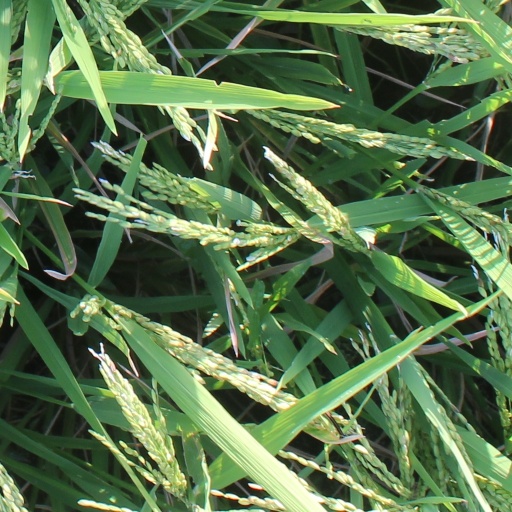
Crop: rice